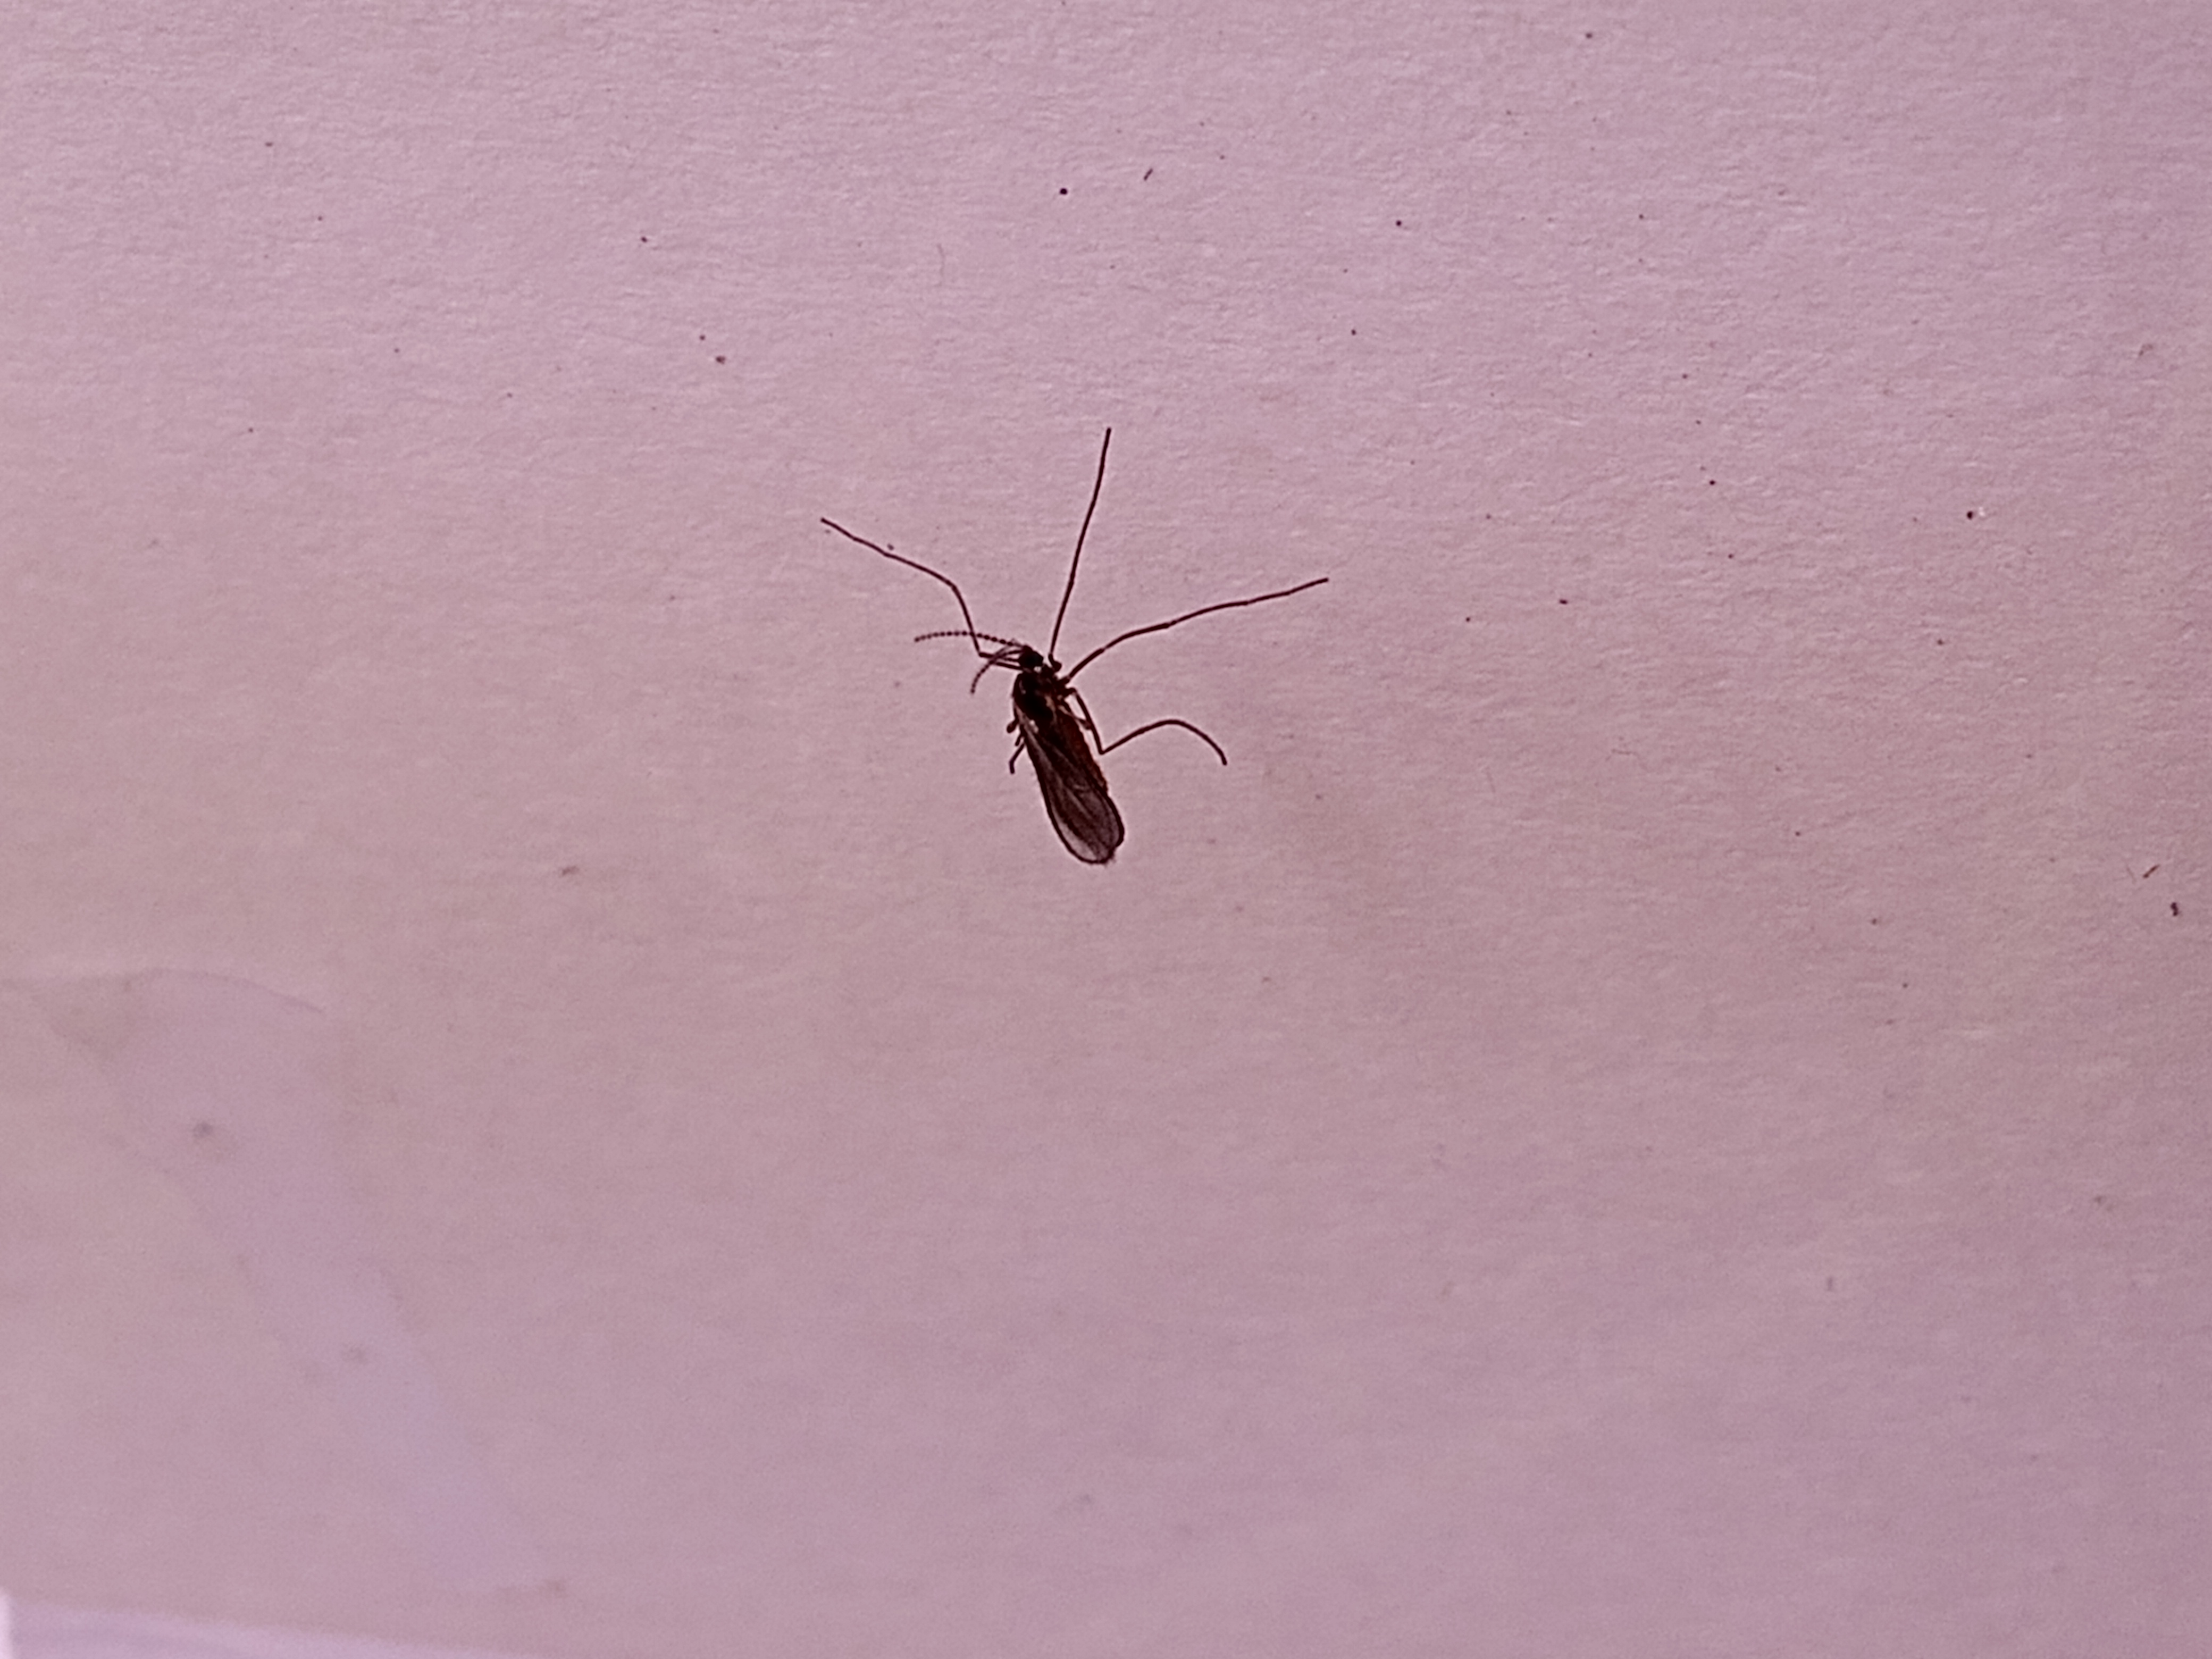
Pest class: hessian_fly